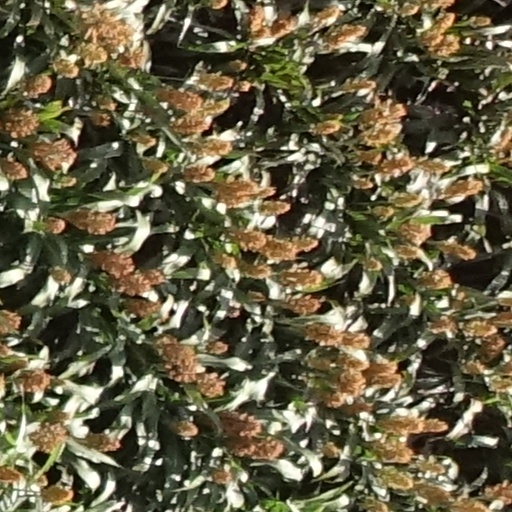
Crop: sorghum